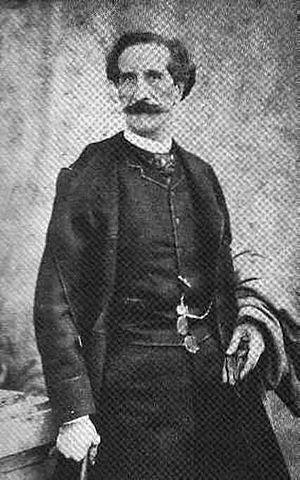
Cesare Sighinolfi est un peintre et sculpteur italien du XIXᵉ siècle.